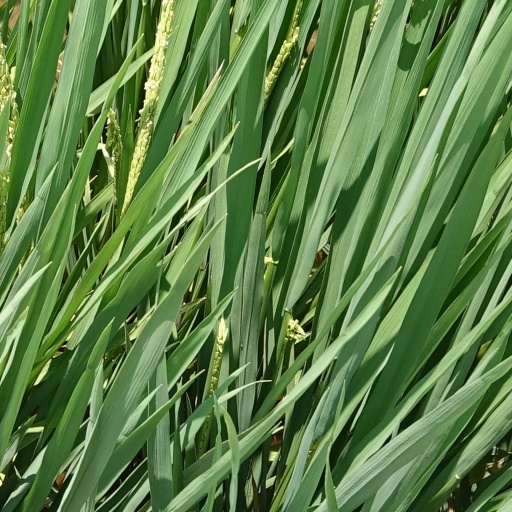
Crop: rice